Celeste Gold Broughton

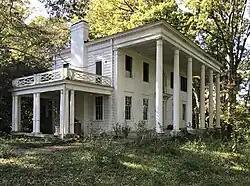
The Broughton's house in Raleigh.

Celeste Gold Broughton was born in Wilson, North Carolina to John Daniel Gold, a newspaper publisher, and Daisy Hendley Gold, a writer and journalist. She was named after her maternal grandmother, Celeste Rimmer Norris Hendley. She is of Scotch-Irish, French, and English descent. Broughton's father was the founder, editor, and publisher of the "Wilson Times" and one of the wealthiest men in Wilson. Her mother was a poet and novelist who later worked as the managing editor of the "Wilson Times". Broughton's paternal grandfather, Pleasant Daniel Gold, founded the family publishing company, P.D. Gold Publishing, and multiple newspapers.